Palladuc

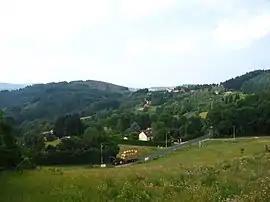
A general view of Palladuc

Palladuc is a commune in the Puy-de-Dôme department in Auvergne-Rhône-Alpes in central France.